Kampung Naga

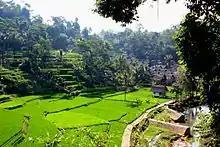
Rice paddies near the village

Kampung Naga is located not far from the main road that connects with the city of Garut and Tasikmalaya. Villages are located in a fertile valley, with the boundaries, in the West Village by Naga forest. The forest is considered sacred because it is hosts the ancestral cemetery. In the south is the rice fields, and in the north and east are surrounded by river Ciwulan, which the source of water comes from Mount Cikuray in Garut Regency.